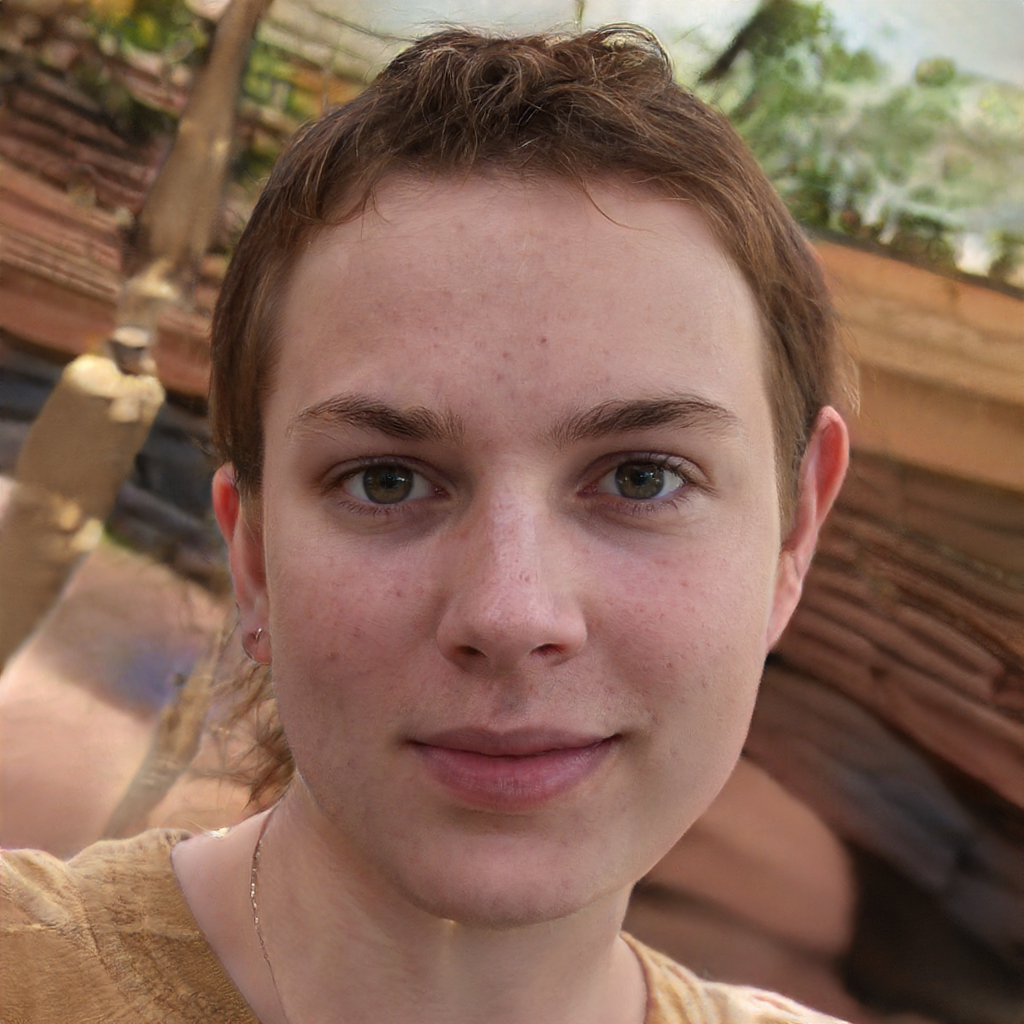
Portrait style: Real Portrait